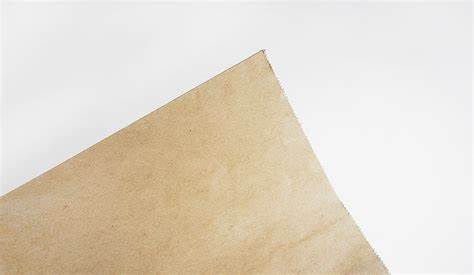
Waste category: paper